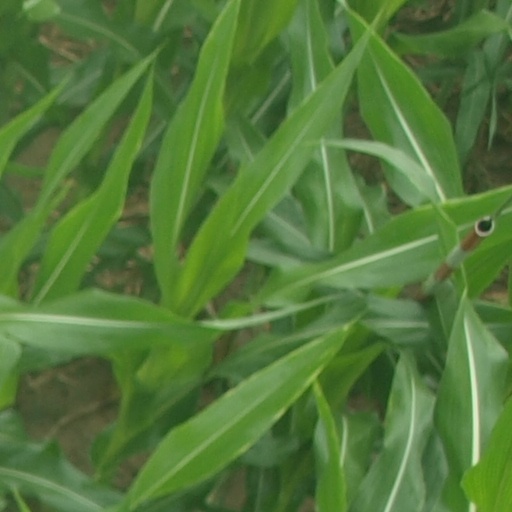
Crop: maize; corn